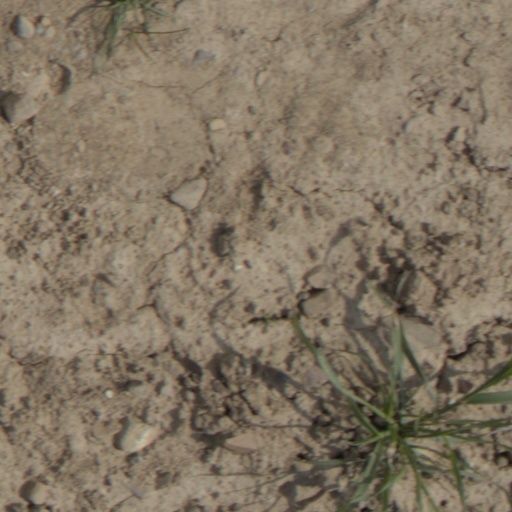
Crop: wheat